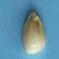
Maize quality: Good